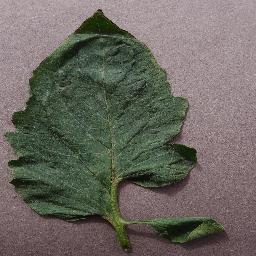
Label: Tomato___Target_Spot